Saint Anselm College

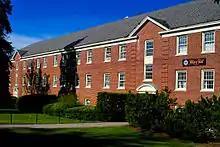
Hilary Hall is named after Abbot Hilary Pfrängle.

Geisel Library's book collection began with a sack of books brought by Fr. Hugo Paff from Saint Mary's Abbey in Newark, New Jersey; these books are still in the library and date back to the mid-19th century. During the early years of the college, Benedictines served as librarians on an ad hoc basis, but by 1929, Saint Anselm had its first official librarian, Fr. Cuthbert Redmond. New books were purchased under Fr. Edwin Davitt. By 1937, Saint Anselm could boast 8,000 books in several mini-libraries, as well as the main repository, by this time located on the second floor.